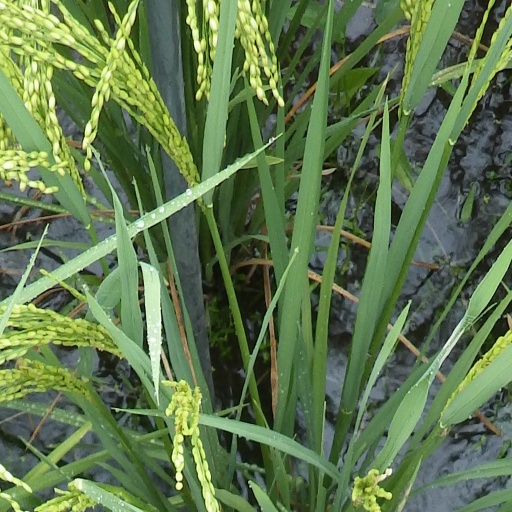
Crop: rice